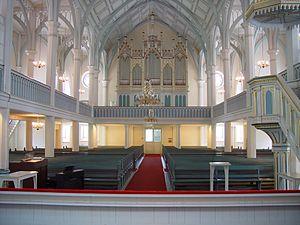
L'église d'Asikkala est une église en briques située à Asikkala en Finlande.